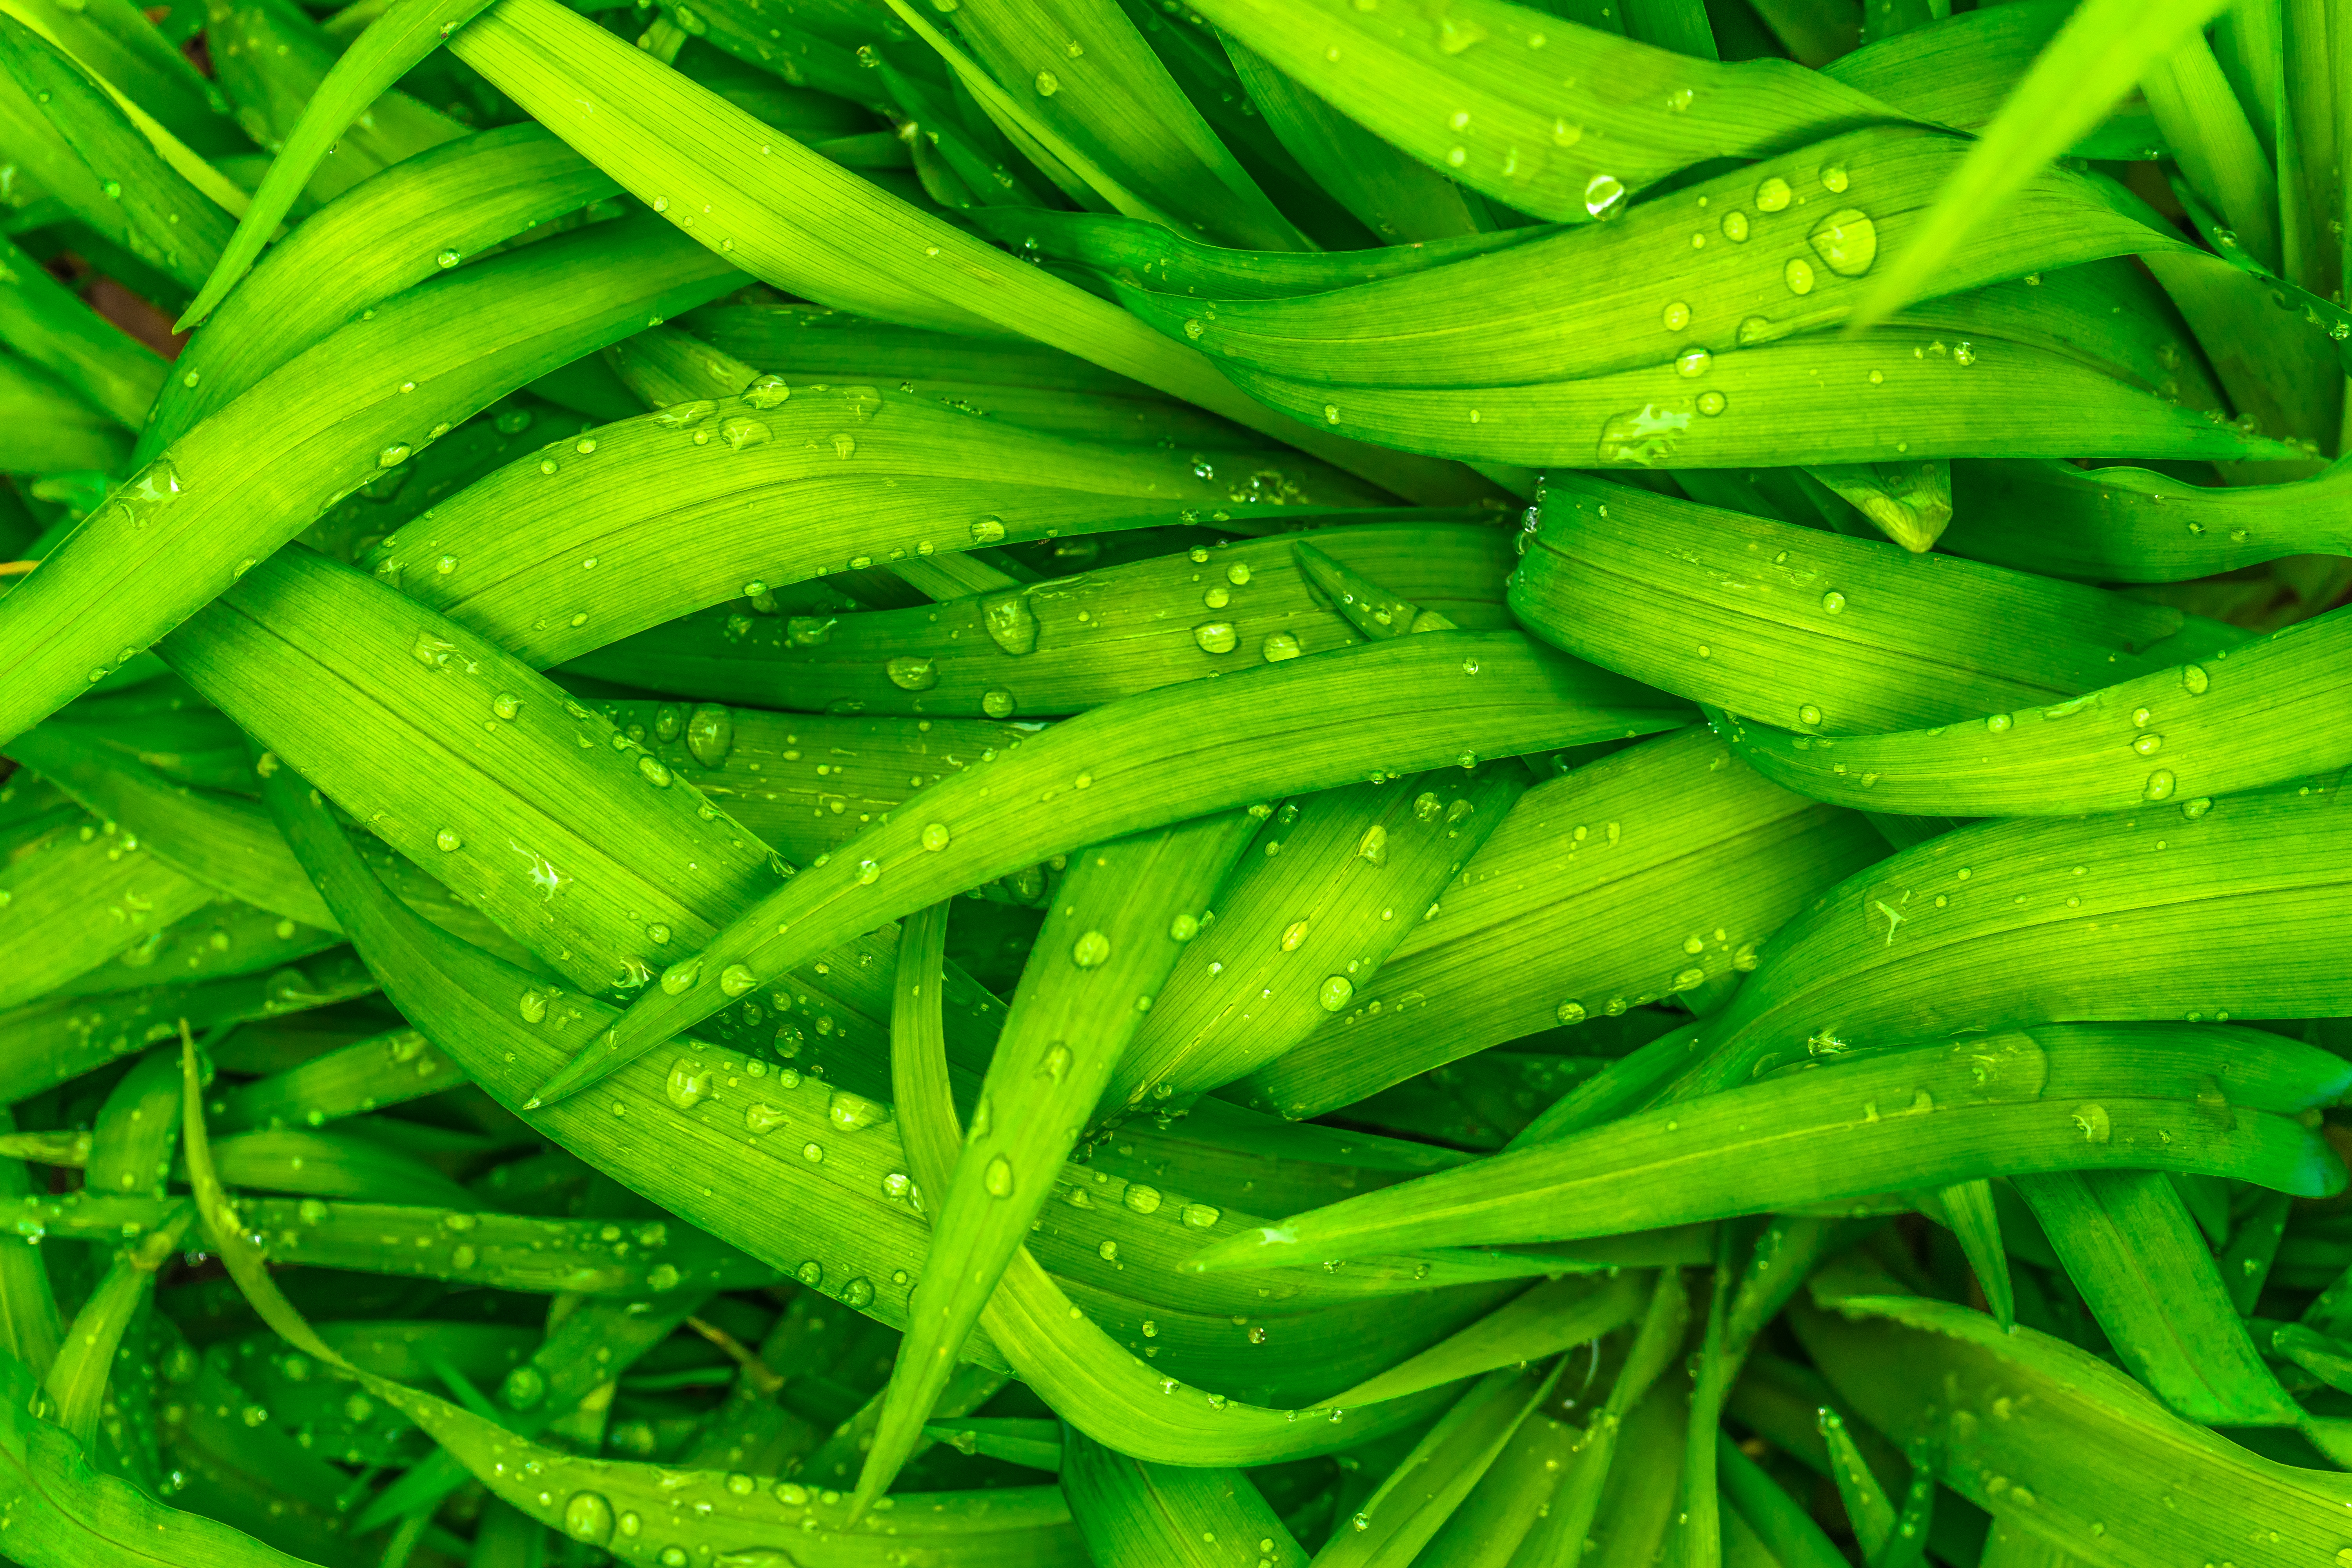
nature, dew, abstract, plant, morning, leaf, food, spring, green, herb, produce, vegetable, plants, leek, trickle, flowering plant, water spinach, land plant, brassica rapa, choy sum, scallion